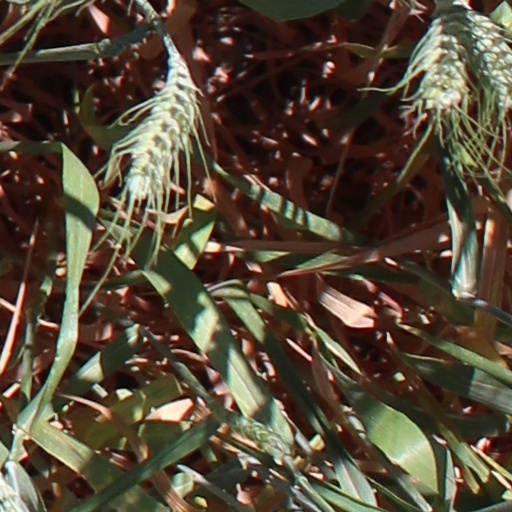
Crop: wheat